1910 South Shields by-election

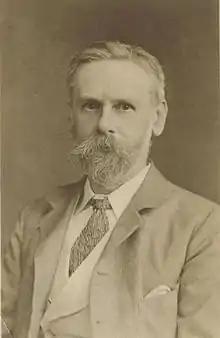
Russell Rea

A by-election was held in South Shields on 27 October 1910, after the Liberal incumbent Sir William Robson resigned to become a Lord of Appeal. The by-election was won by the Liberal Candidate, Russell Rea.